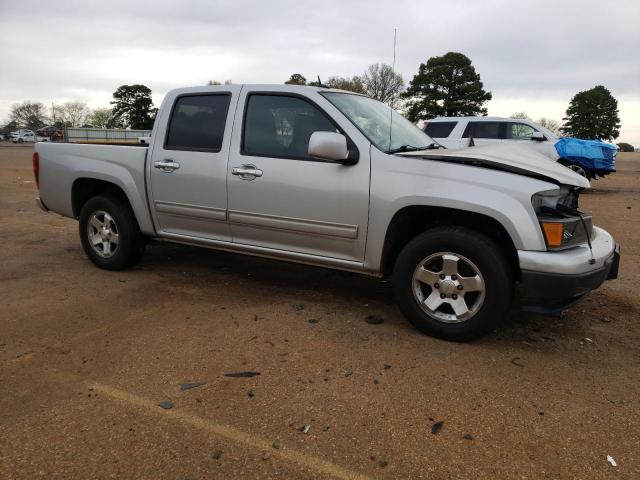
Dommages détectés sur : capot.
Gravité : mineur